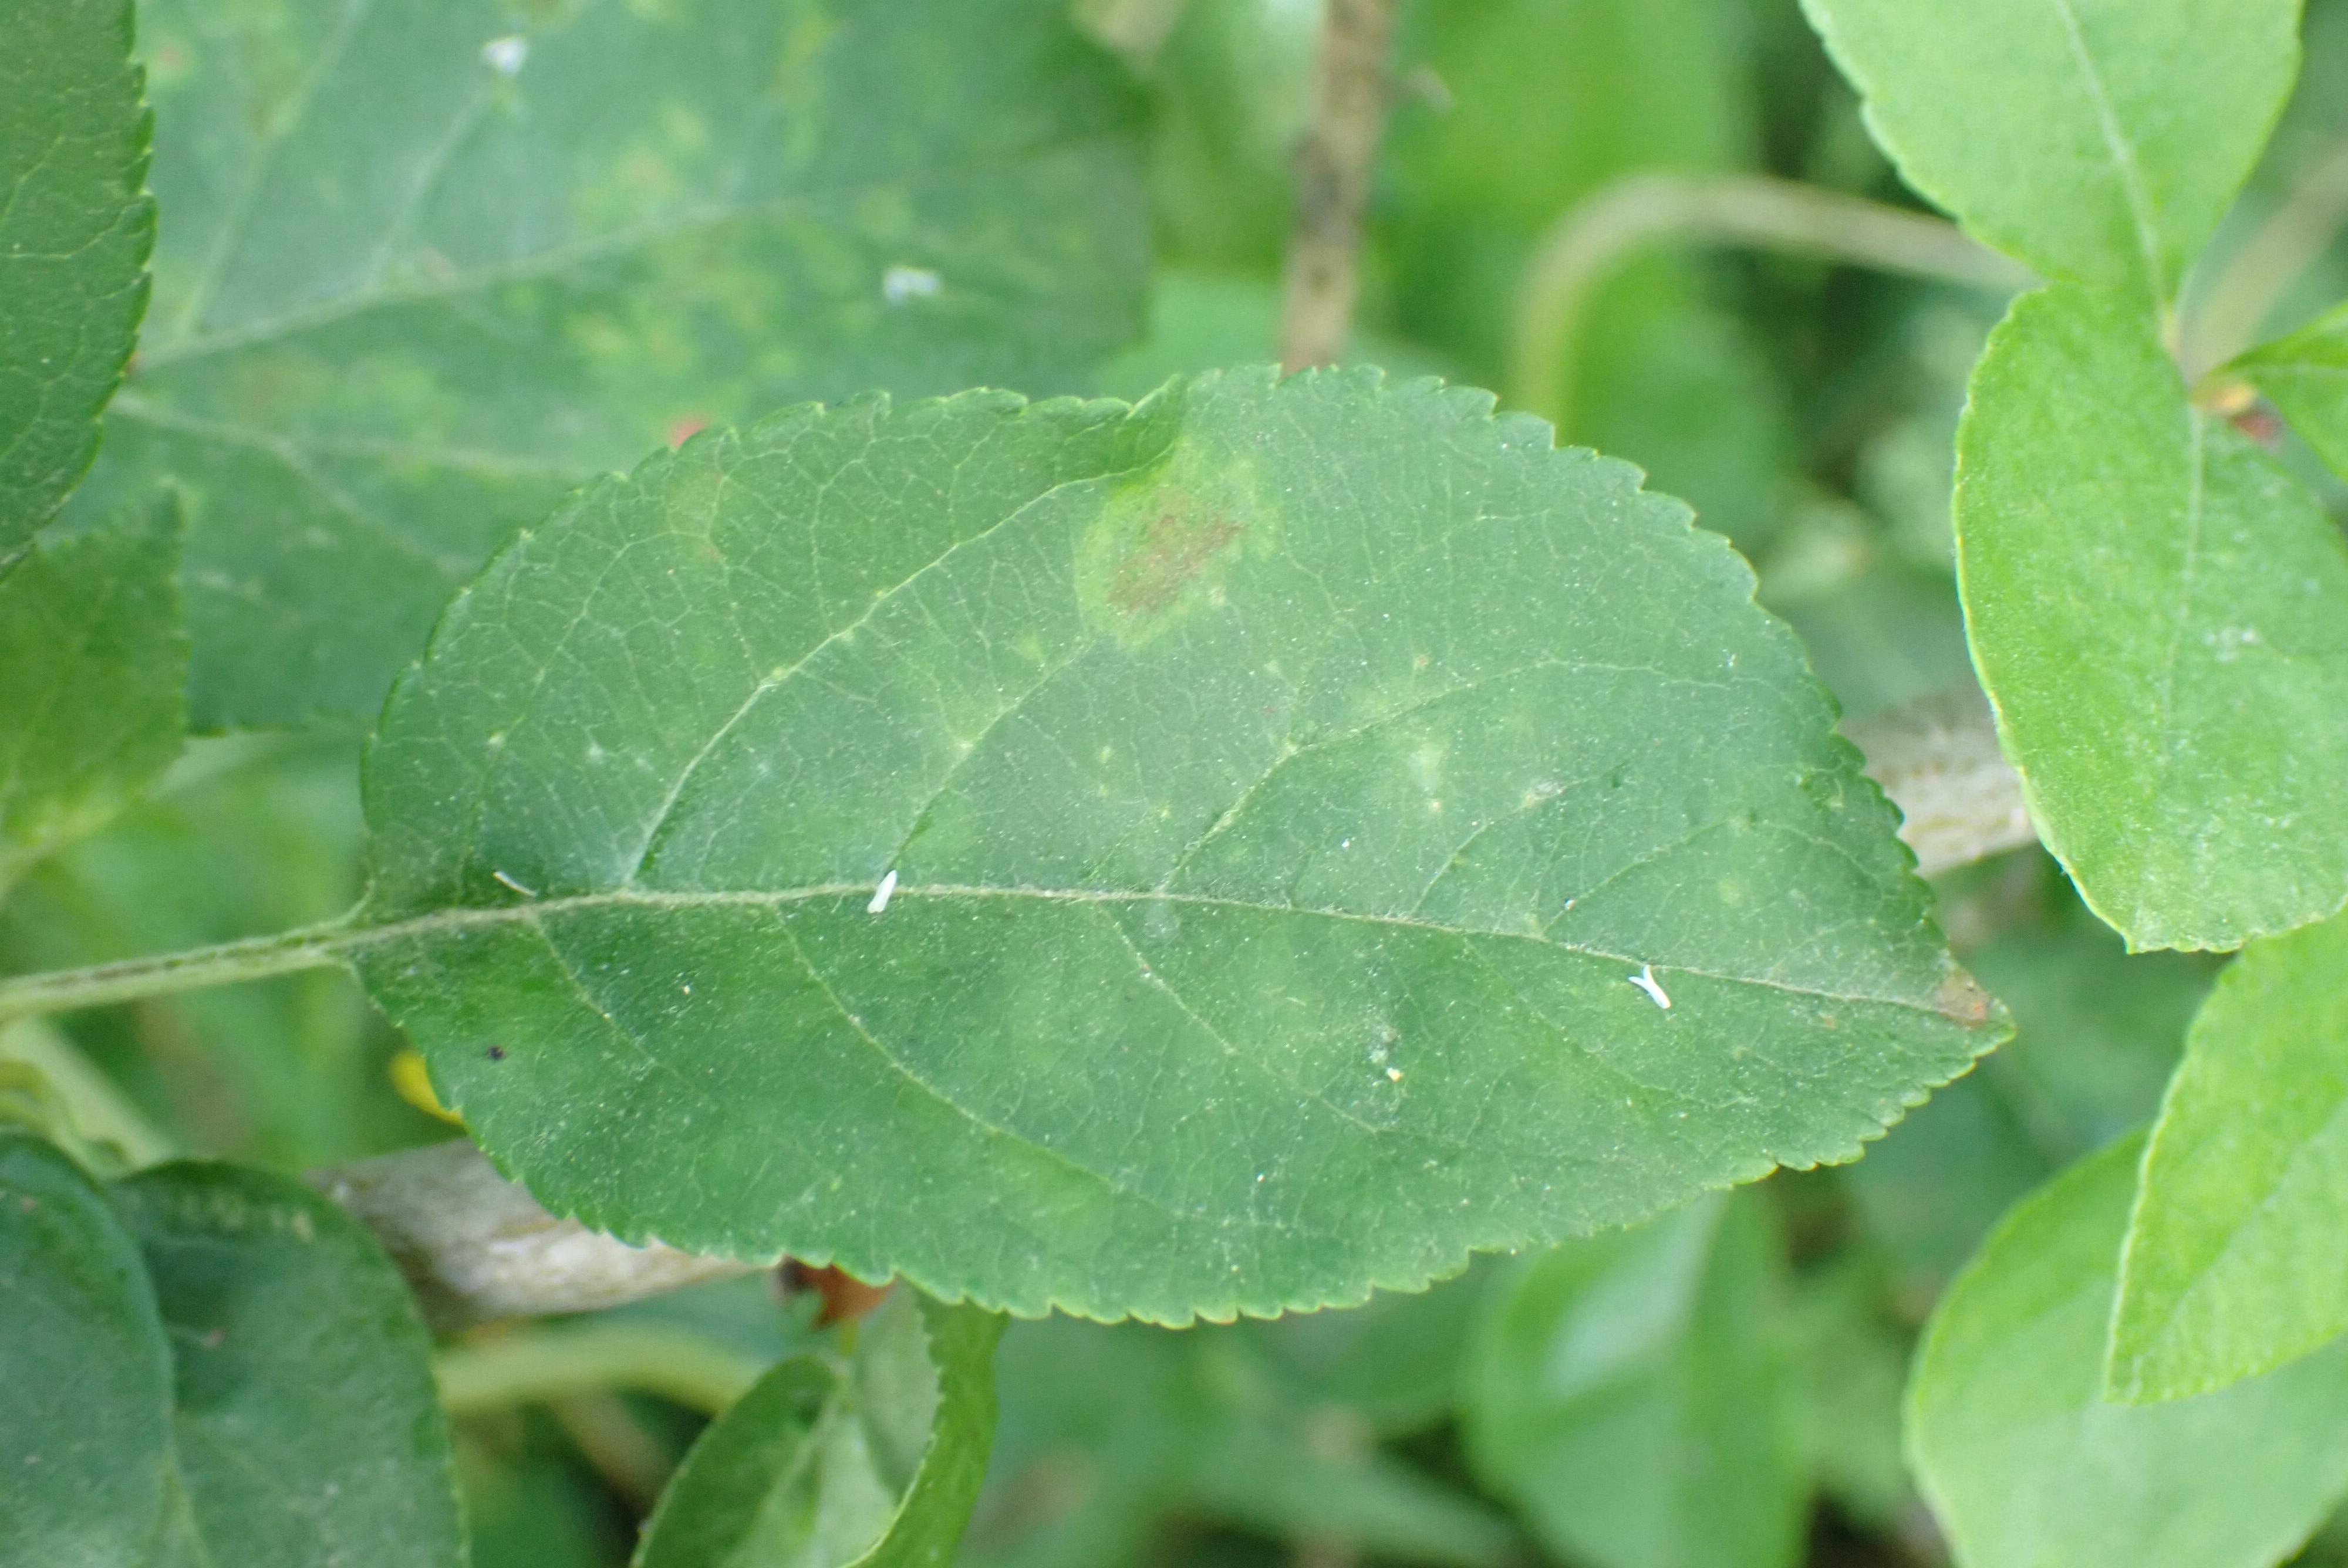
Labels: scab